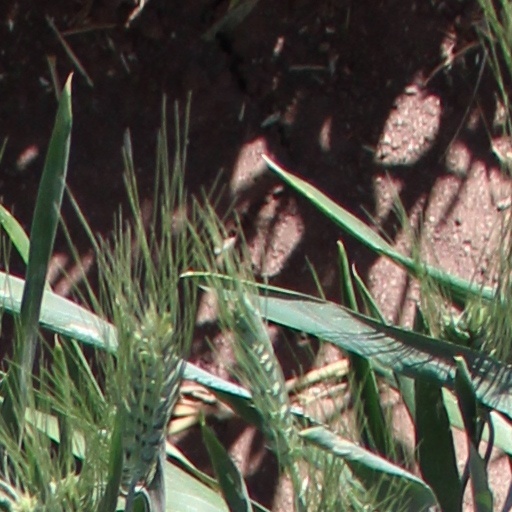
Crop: wheat